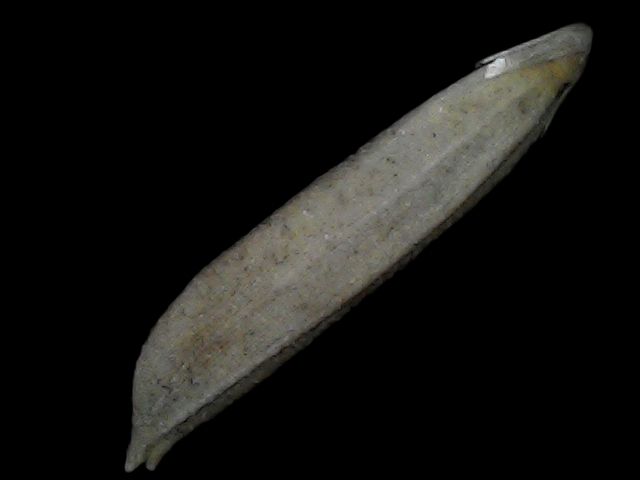
Rice variety: Bd57